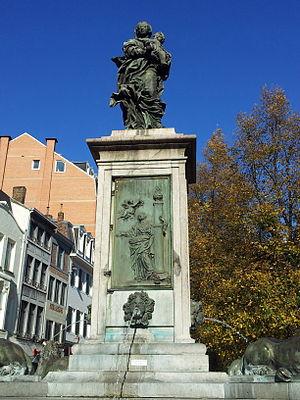
Jean Del Cour, né en 1627 puis baptisé le 13 août 1631 à Hamoir et décédé le 4 avril 1707 à Liège, est un sculpteur du courant baroque. Il est connu comme étant celui qui introduisit ce style dans la principauté de Liège et est considéré comme le plus fameux représentant de ce style en Wallonie.
Vinâve d'Île est une rue piétonne commerçante de Liège. Elle va de la place de la Cathédrale aux rue du Pot d'Or, rue des Dominicains et rue Pont d'Île. Il s'agit de la 3ᵉ artère commerçante la plus fréquentée de Belgique.